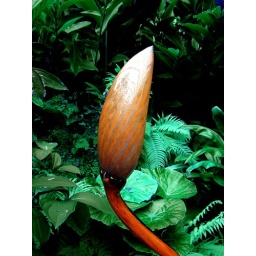
Dale Chihuly glass sculpture found in fairchild Tropical Garden, Coral Gables, Florida. Detail with inverted red &amp;amp; blue